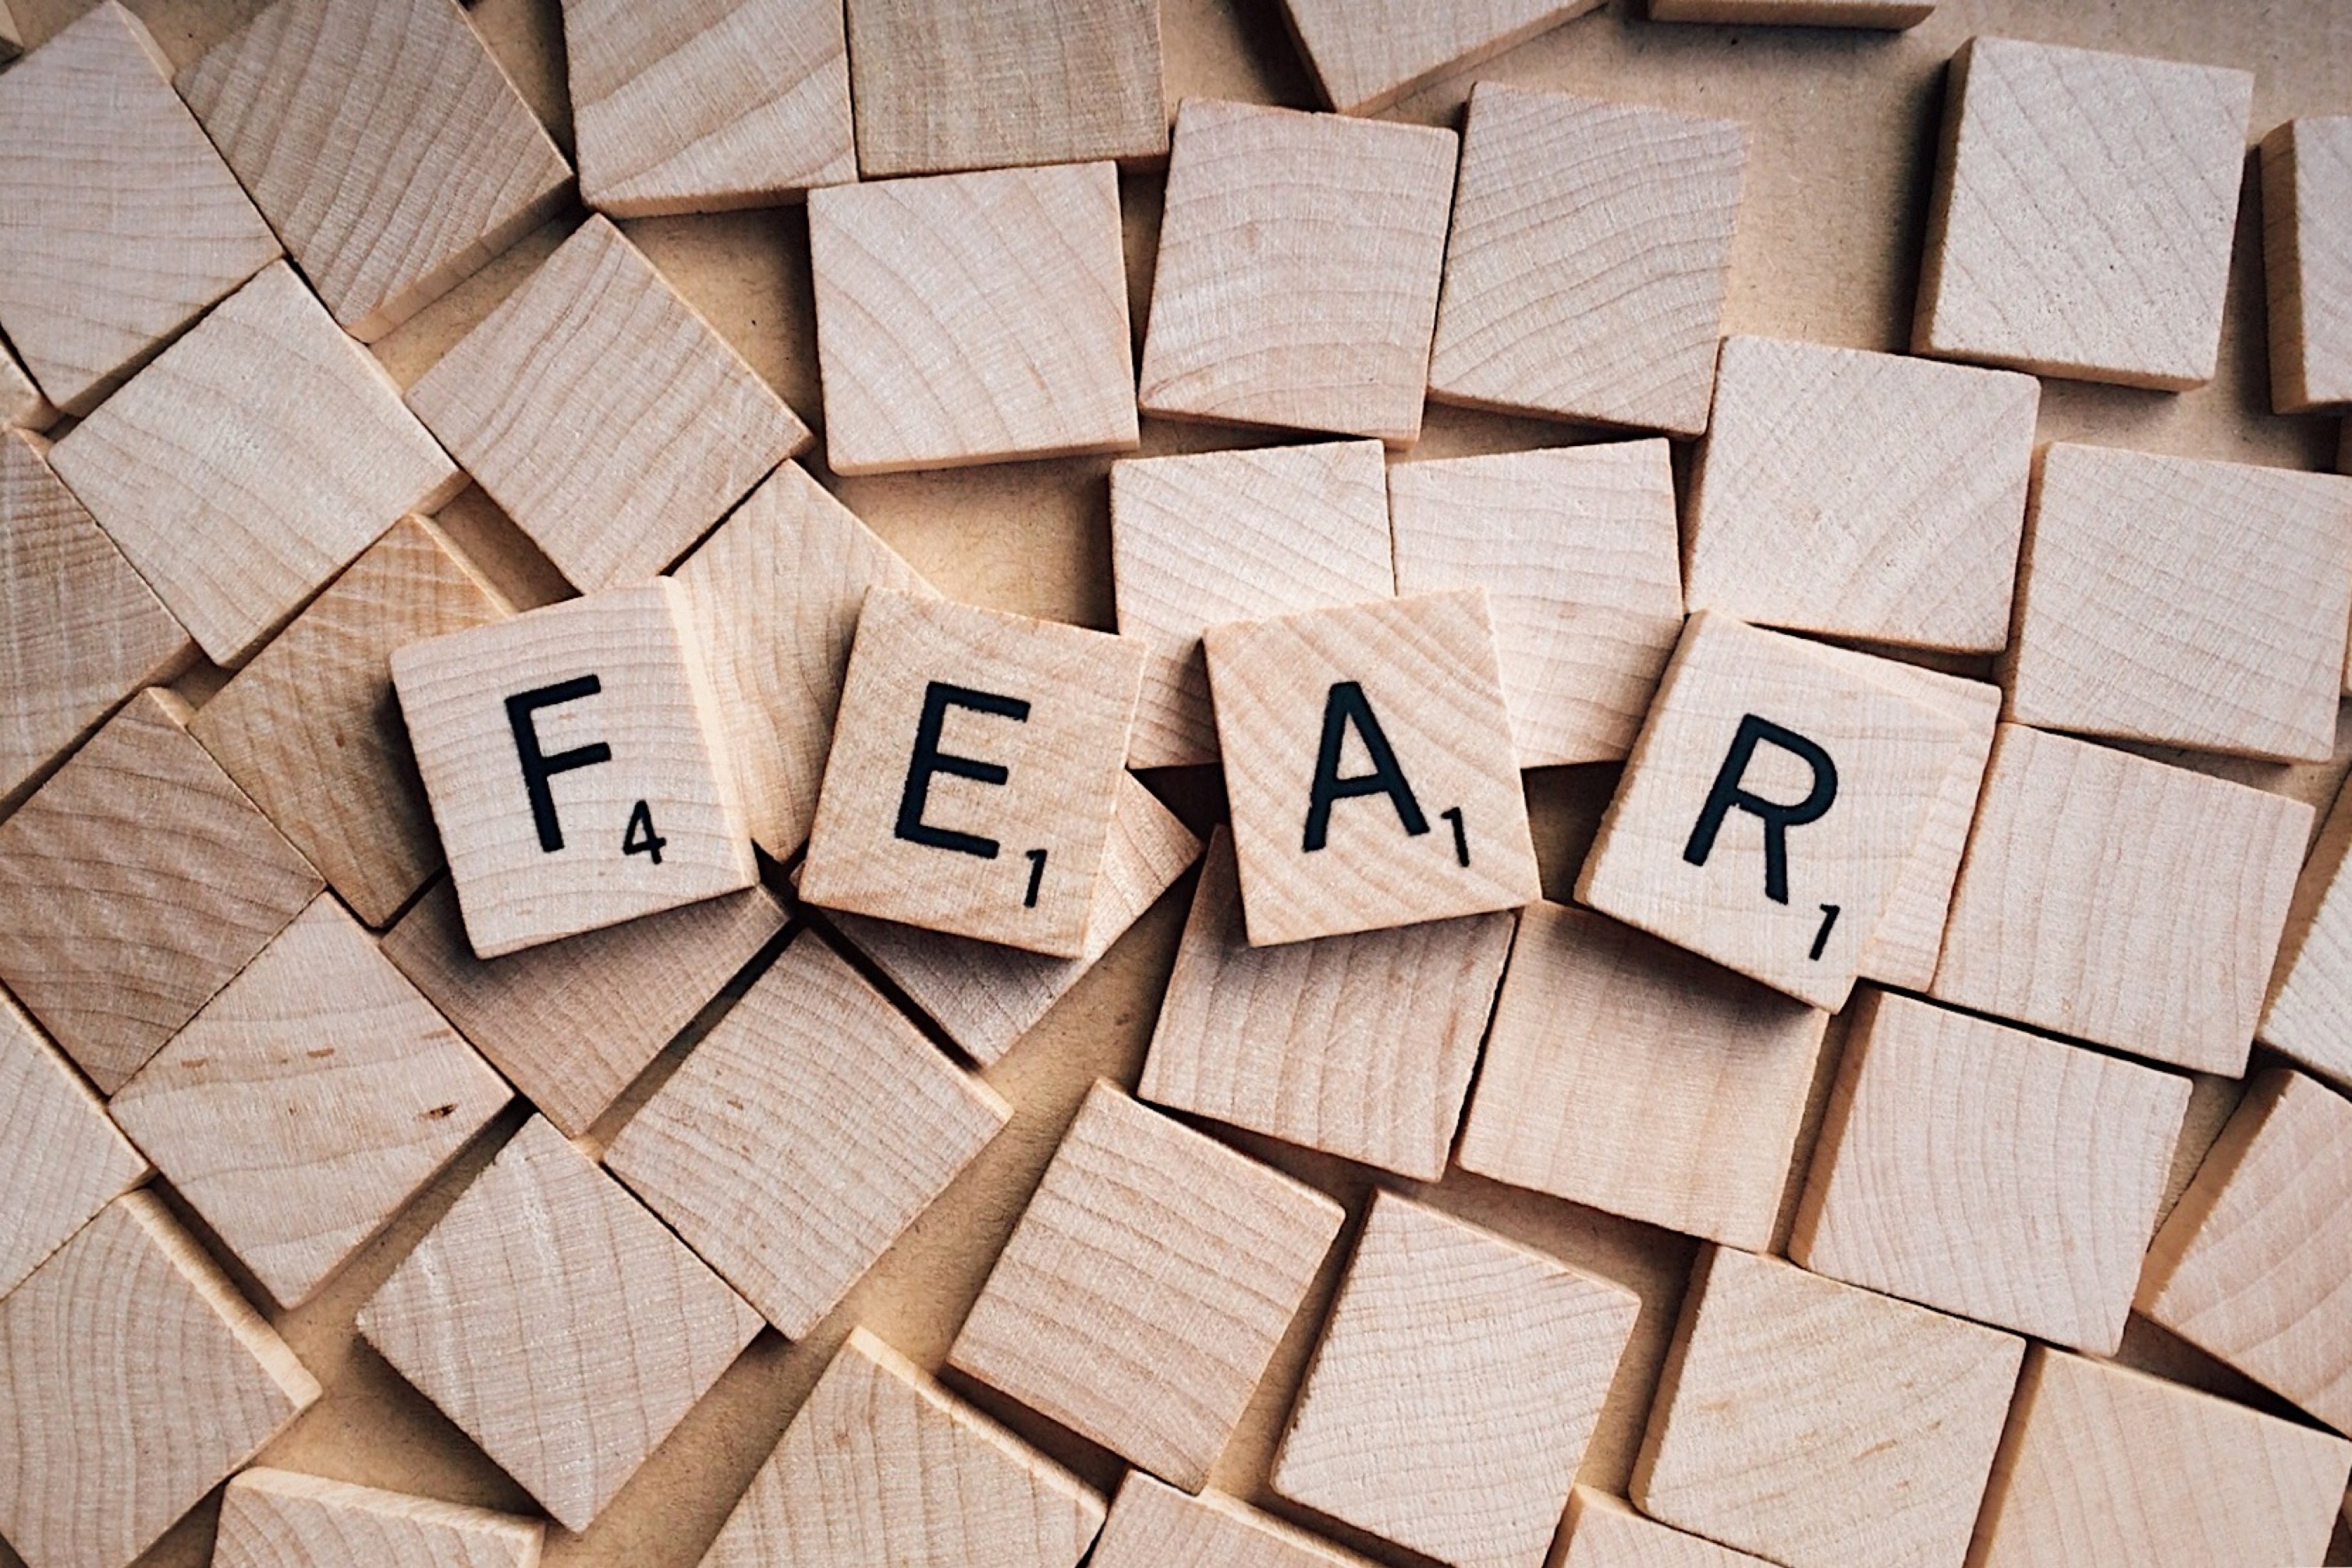
wood, floor, number, pattern, tile, toy, circle, font, art, fear, design, wooden, shape, emotion, anxiety, scared, flooring, worry